History of rail transport in Nicaragua

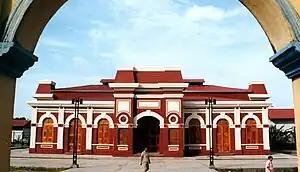
Granada station building

The history of rail transport in Nicaragua began in 1860s, with the first plans for a railway in Nicaragua. The first line was opened in 1882. In the past, there were gauge railways on the Pacific coast, connecting major cities. A private gauge line operated on the Atlantic coast.